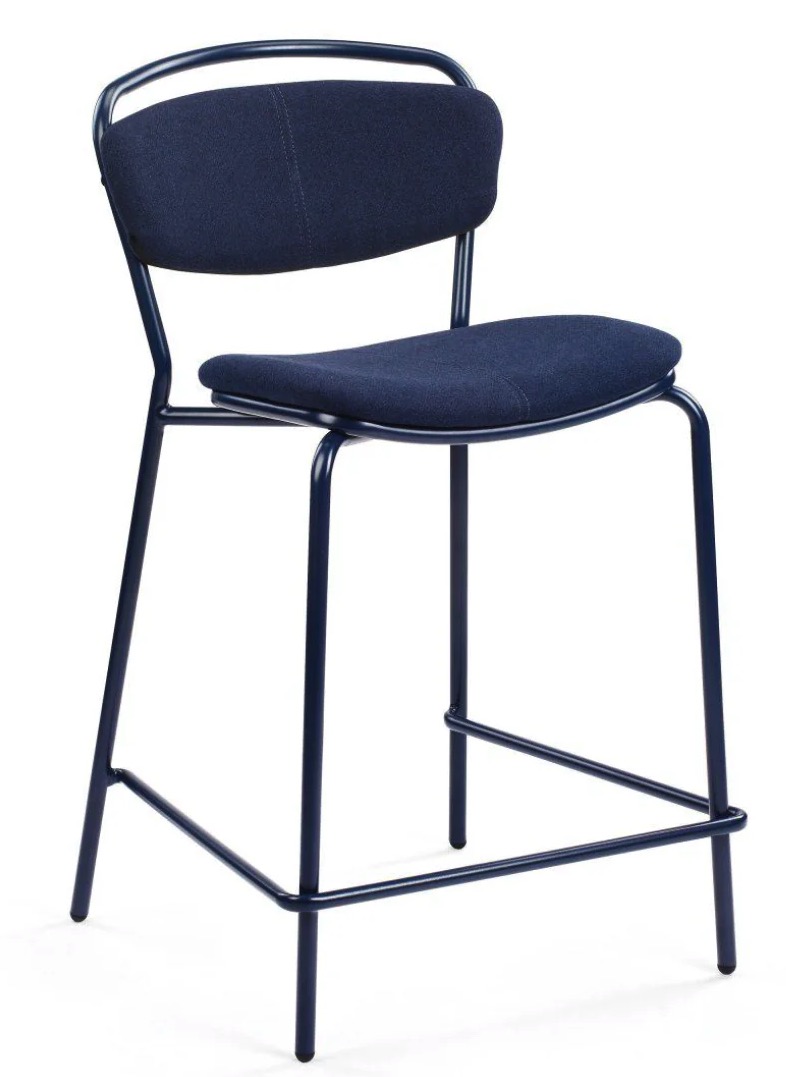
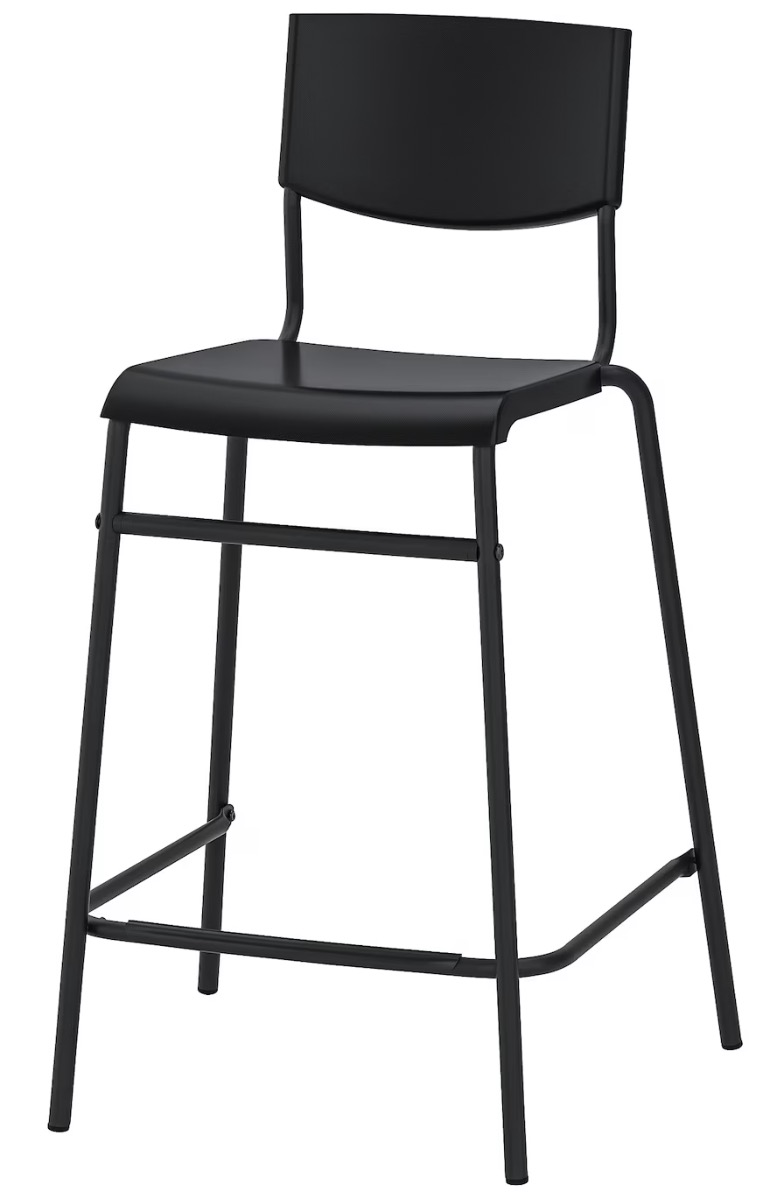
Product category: stool
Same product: no